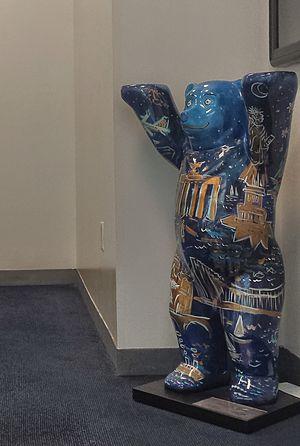
L'aéroport international Liberty de Newark se situe dans la banlieue ouest de New York entre les villes de Newark et Elizabeth dans l'État du New Jersey aux États-Unis. C'est le vingt-troisième aéroport mondial, avec plus de 33 millions de passagers qui y ont transité en 2009 et est le 14ᵉ aéroport nord-américain. C'était le premier aéroport majeur dans les États-Unis et c'est l'aéroport le plus occupé dans la zone métropolitaine de New York-New Jersey. En 2013, l'aéroport Newark avait servi 35 millions passagers, l'aéroport international John-F.-Kennedy : 50,4 millions passagers et l'aéroport LaGuardia de New York : 26,7 millions passagers. Ces trois aéroports sont administrés par la Port Authority of New York and New Jersey.